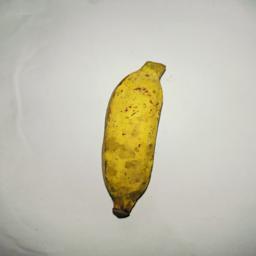
Banana variety: Bangla Kola